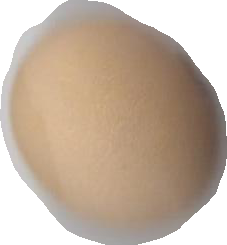
Variety: Anjasmoro